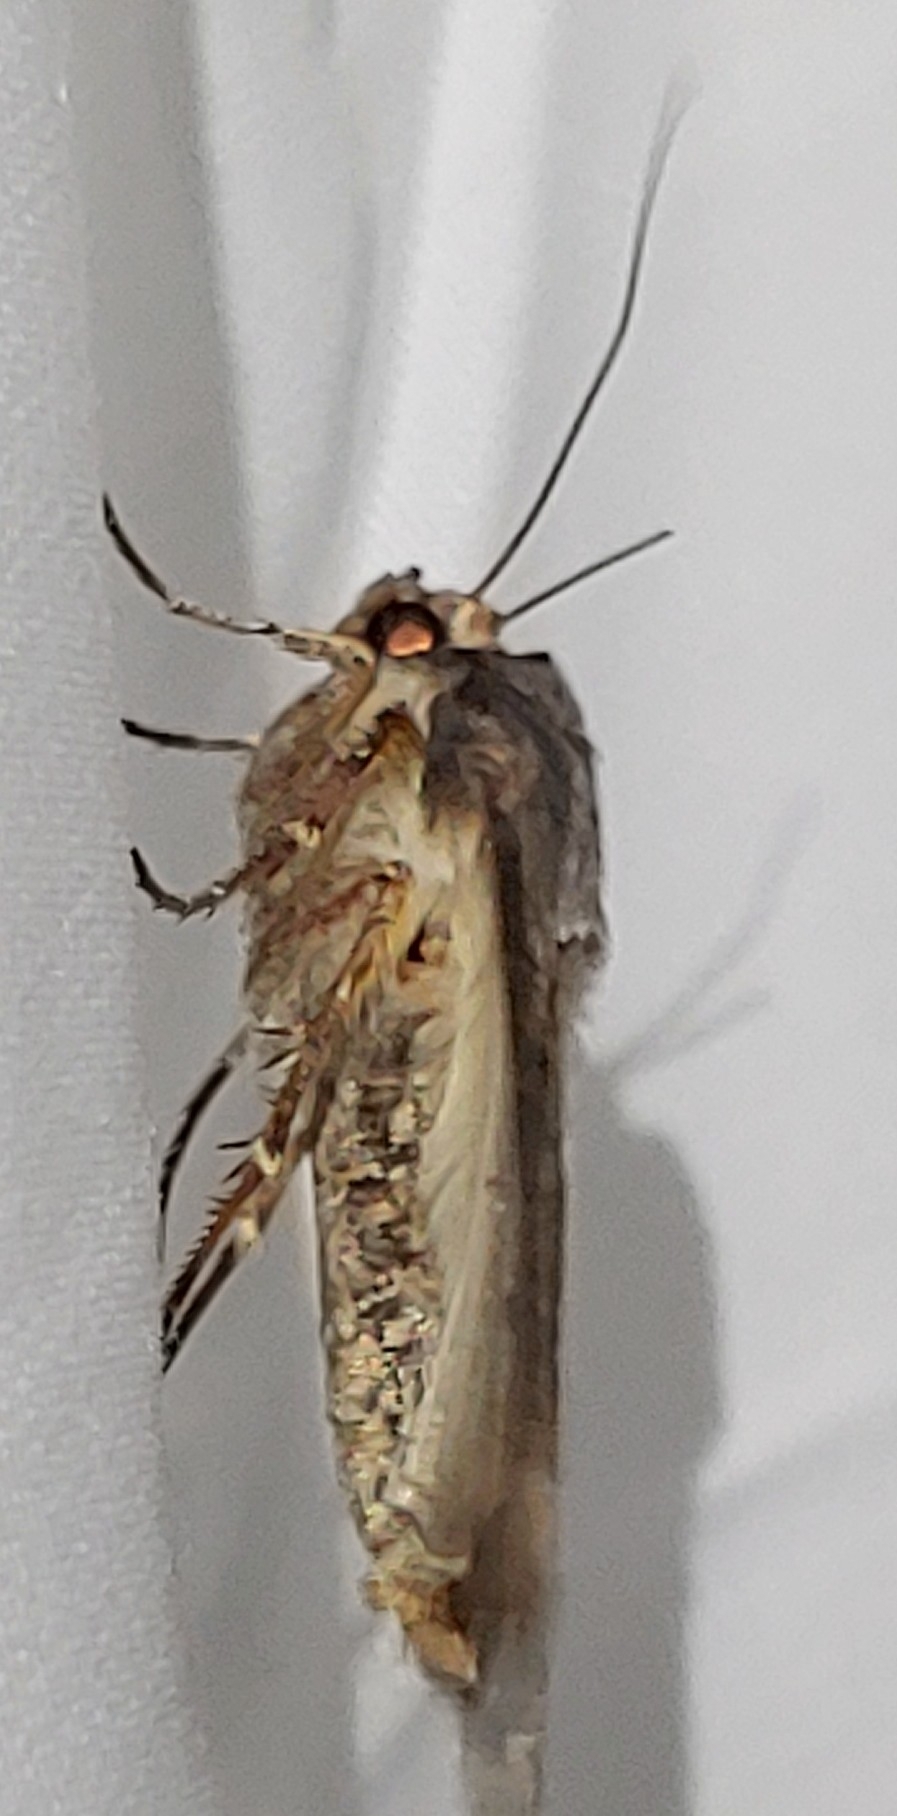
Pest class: cutworms